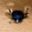
Label: beetle